Armenian Americans

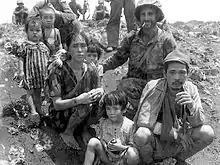
Sgt. Victor Maghakian, considered one of the most decorated soldiers of World War II, with a Japanese family in 1944

All three of the major Armenian political parties of the late 19th century and early 20th century – the Armenian Revolutionary Federation (also known as the ARF or Dashnaktsutyun), the Social Democrat Hunchakian Party (Hunchak) and the Armenakan Party (later referred to as Ramgavar) established a presence in the United States shortly after their respective founding; with each running their own newspaper directed at the diaspora community in North America: "Hairenik" and "Asbarez" by Dashnaks and "Baikar" by Ramgavars. After the Bolsheviks invaded and annexed Armenia in 1920, Ramgavars and Hunchaks formed a coalition supporting Soviet Armenia, while the ARF, which had been the ruling party of the Republic of Armenia from 1918 to 1920, remained anti-Soviet in the diaspora. The 1988 Spitak earthquake and the Karabakh movement brought the separate groups of the Armenian community together.